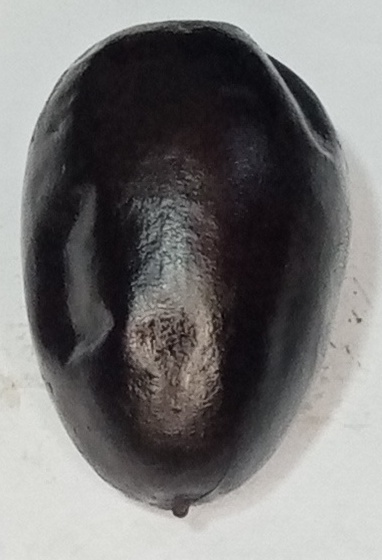
Variety: kupro
Size: large
Grade: grade-1